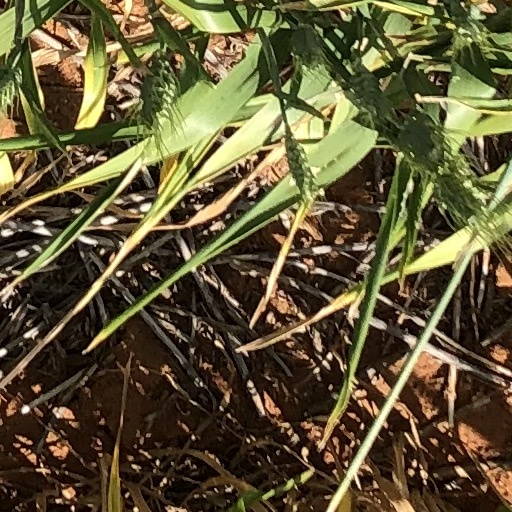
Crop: wheat